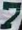
Number: 7